Serhiy Holovatyi

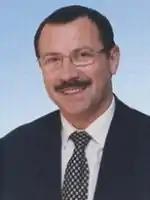
Holovatyi in 2007

Serhiy Holovatyi (Ukrainian: Сергій Петрович Головатий; born 29 May 1954) is a Ukrainian lawyer, politician, former member of parliament, and former Minister of Justice of Ukraine. He is a judge of the Constitutional Court of Ukraine and has been the Acting Chairman of the Constitutional Court of Ukraine since 29 December 2020. He served as a Member of the Ukrainian Parliament during the I to VI convocations and as the Minister of Justice of Ukraine in 1995-1997 and 2005-2006. He is a former member of the Communist Party of the Soviet Union (CPSU). In the Verkhovna Rada of Ukraine, he was a member of various parliamentary factions and groups, including Our Ukraine, BYuT (Yulia Tymoshenko Bloc), and the Party of Regions.